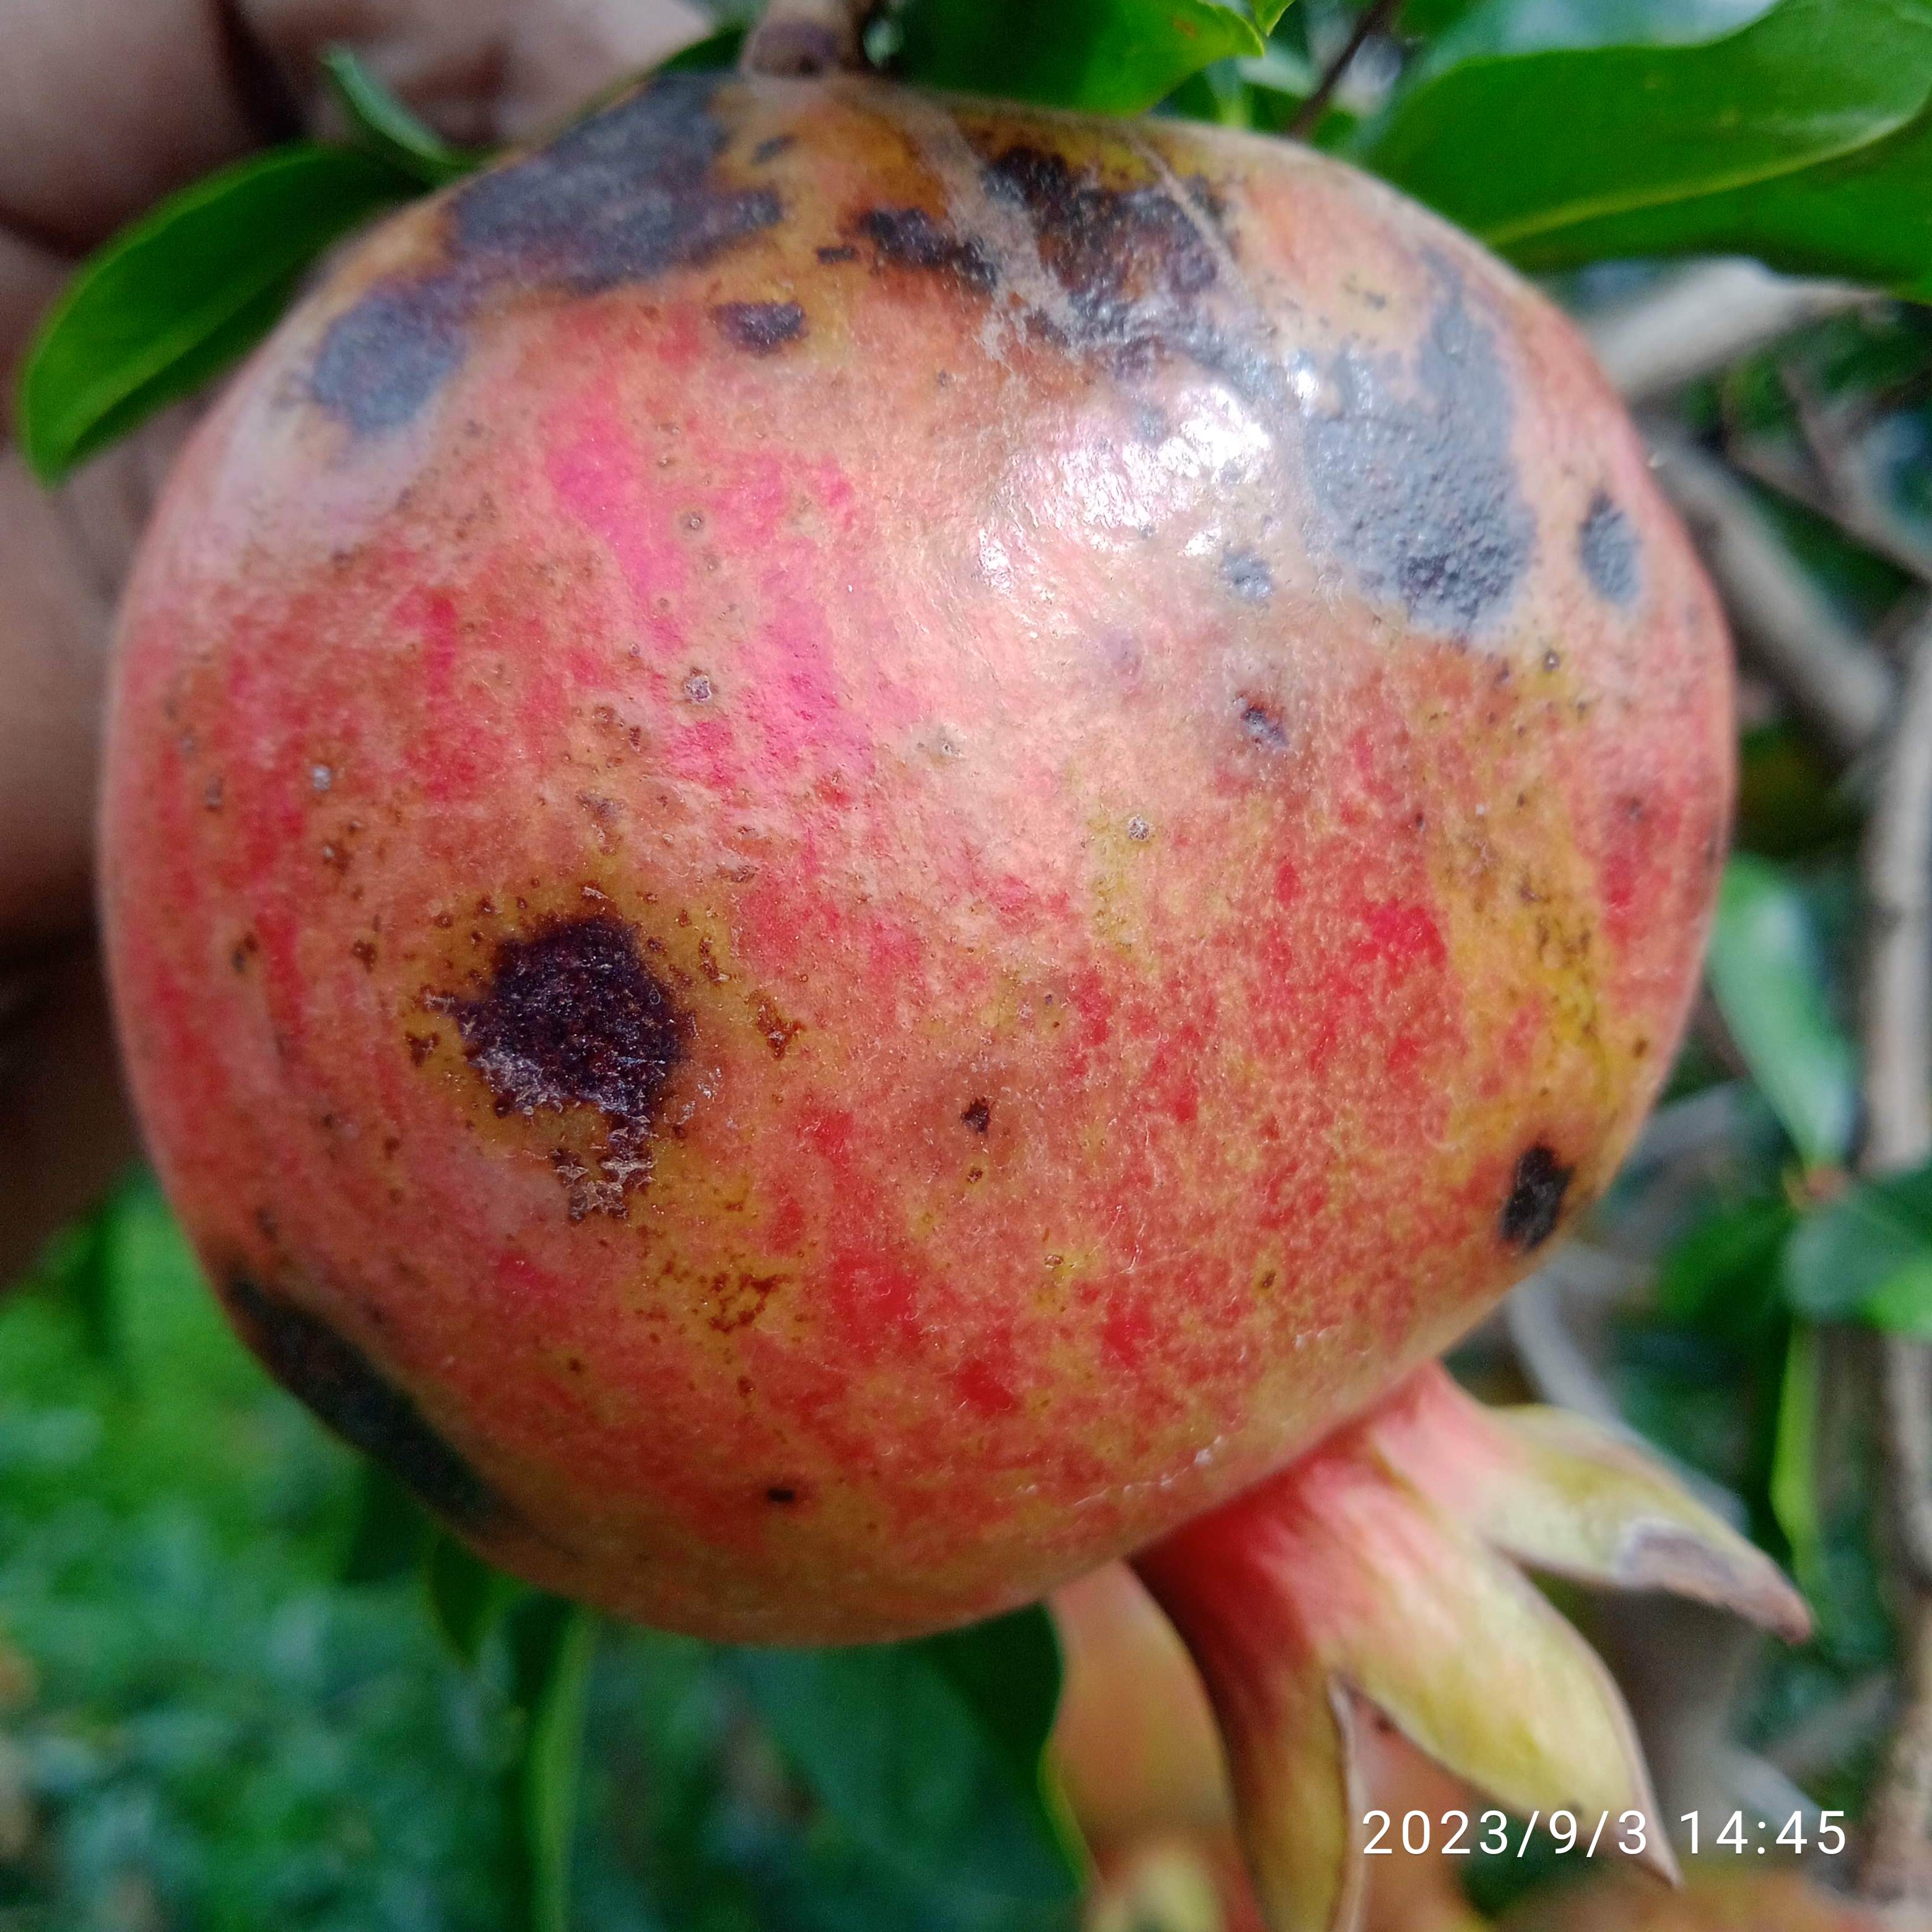
Label: Anthracnose